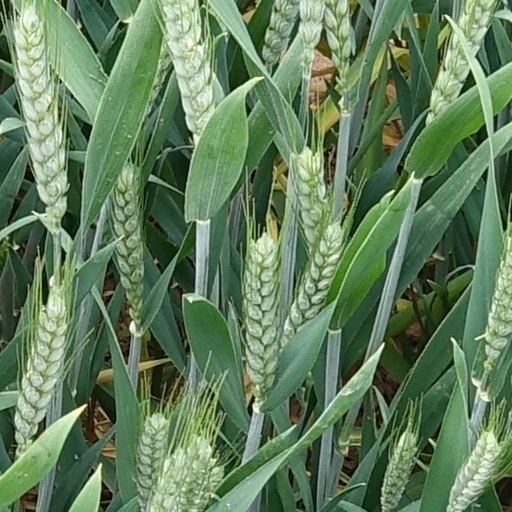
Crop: wheat